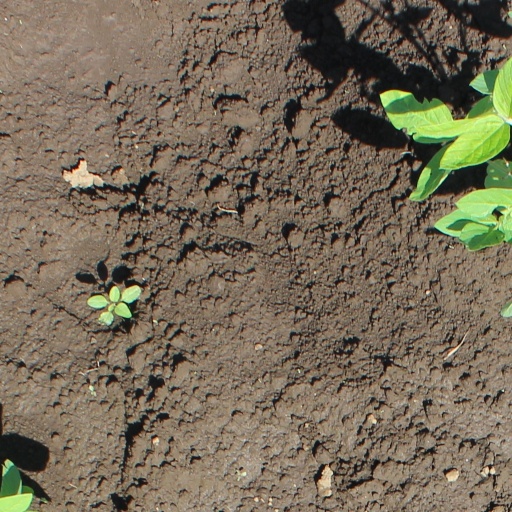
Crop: soybean